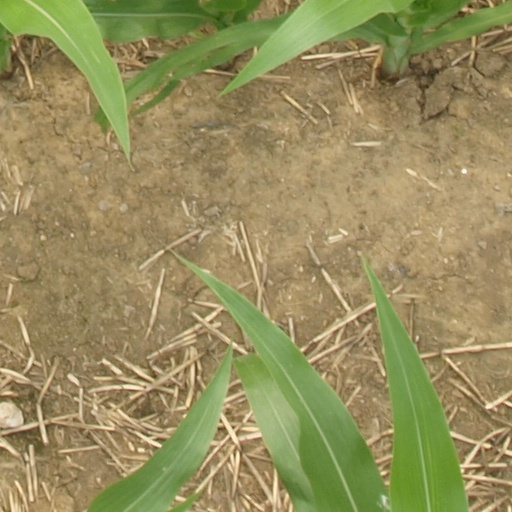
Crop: maize; corn